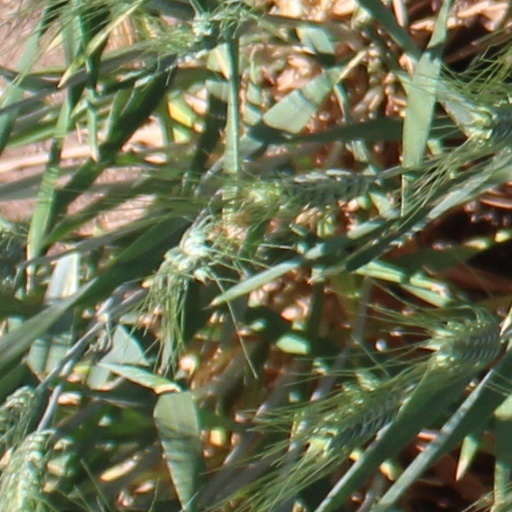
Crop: wheat